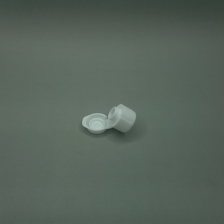
Color: white/transparent
Cap type: flip-top cap